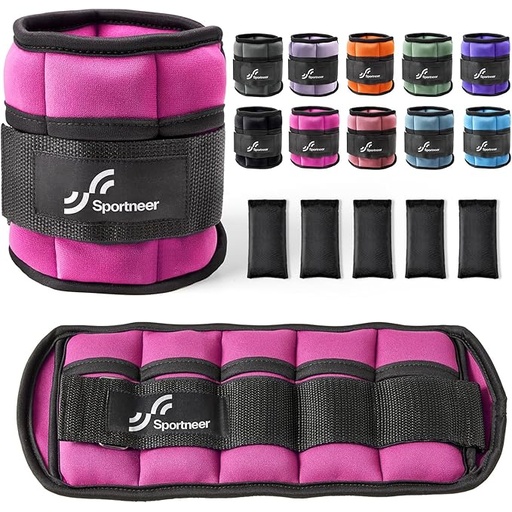
Sportneer Adjustable Ankle Weights 1 Pair 2 4 6 8 10 Lbs Leg Weight Straps for Women Men, Weighted Ankle Weights Set for Gym,Fitness, Workout,Walking, Jogging,1-5 lbs Each Ankle, 1 Pair 2-10 lbs
About This ADJUSTABLE LEG WEIGHTS: The sandbags for ankle weights are removable. Each single weight comes with 5 removable sandbags which weighs 1 LB. Each single weight can be adjusted from 1 to 5 lbs and one pair weights can be adjusted from 2 to 10 lbs by adding or reducing the sandbags QUALITY & COMFORT: The Sportneer ankle weights were made of neoprene exterior, reinforced stitching, sturdy outer trim and moisture absorbing material inside, soft, breathable and comfortable, you could feel its softness when hold in your hands STURDY METAL LOOP: The specially-designed D-ring withstands pulling and holds the strap in place and prevent the ankle weights from slipping down easily, no matter how much you move ONE SIZE FITS MOST ANKLES: The ankle weights feature long velcro straps(about 12.5inch), ensuring a comfortable and secure fit for size of ankle from 7.5 to 12.5 inches(perimeter) ADD WORKOUT INTENSITY: Add more resistance to daily workout, walking, jogging, core training, fitness, aerobics, gym and many other exercises, helping increase strength, rehabilitate muscles, improve balance, and assist physical therapy Overview Size : 1-5 lbs each (10 lbs pair) Brand : Sportneer Material : Neoprene Color : Pink Style : adjustable
Brand: Sportneer
Category: Sporting Goods > Fitness & General Exercise Equipment > Weighted Clothing > Ankle Weights